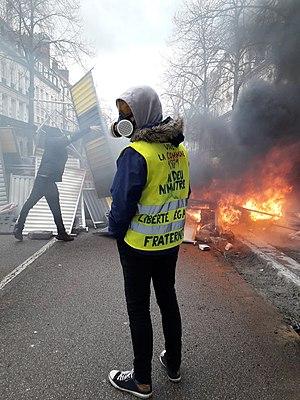
Un gilet jaune d'extrême-gauche devant une barricade lors de l'acte XII (2 février 2019), à Rouen près du Boulevard des Belges. Il porte un masque à gaz afin de se protéger des gaz lacrymogènes, régulièrement envoyés durant tout le mouvement des gilets jaunes. La manifestation est non-déclarée.